Teen Titans (TV series)

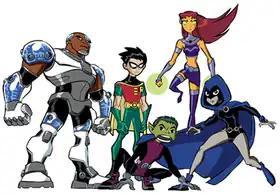
The Teen Titans from left to right:Cyborg, Robin, Beast Boy, Starfire, and Raven

"Teen Titans" is based primarily on stories by Marv Wolfman and George Pérez from the 1980s, featuring characters, storylines, and concepts introduced during the run, and incorporating a similar group of members. The five main members of the eponymous team in the series are Robin (Scott Menville), the intelligent and capable leader of the Teen Titans; Starfire (Hynden Walch), a quirky, curious alien princess from the planet Tamaran; Cyborg (Khary Payton), a half-human/half-robot cyborg who is known for his strength and technological prowess; Raven (Tara Strong), a stoic girl from the parallel world Azarath who draws upon dark energy and psionic abilities; and Beast Boy (Greg Cipes), a good-natured joker who can transform into various animals. They are situated in Titans Tower, a large T-shaped building featuring living quarters, a command center, and a variety of training facilities on an island just offshore from the West Coast metropolis of Jump City. The team deals with all manner of criminal activity and threats to the city, while dealing with their own struggles with adolescence, their mutual friendships, and their limitations.